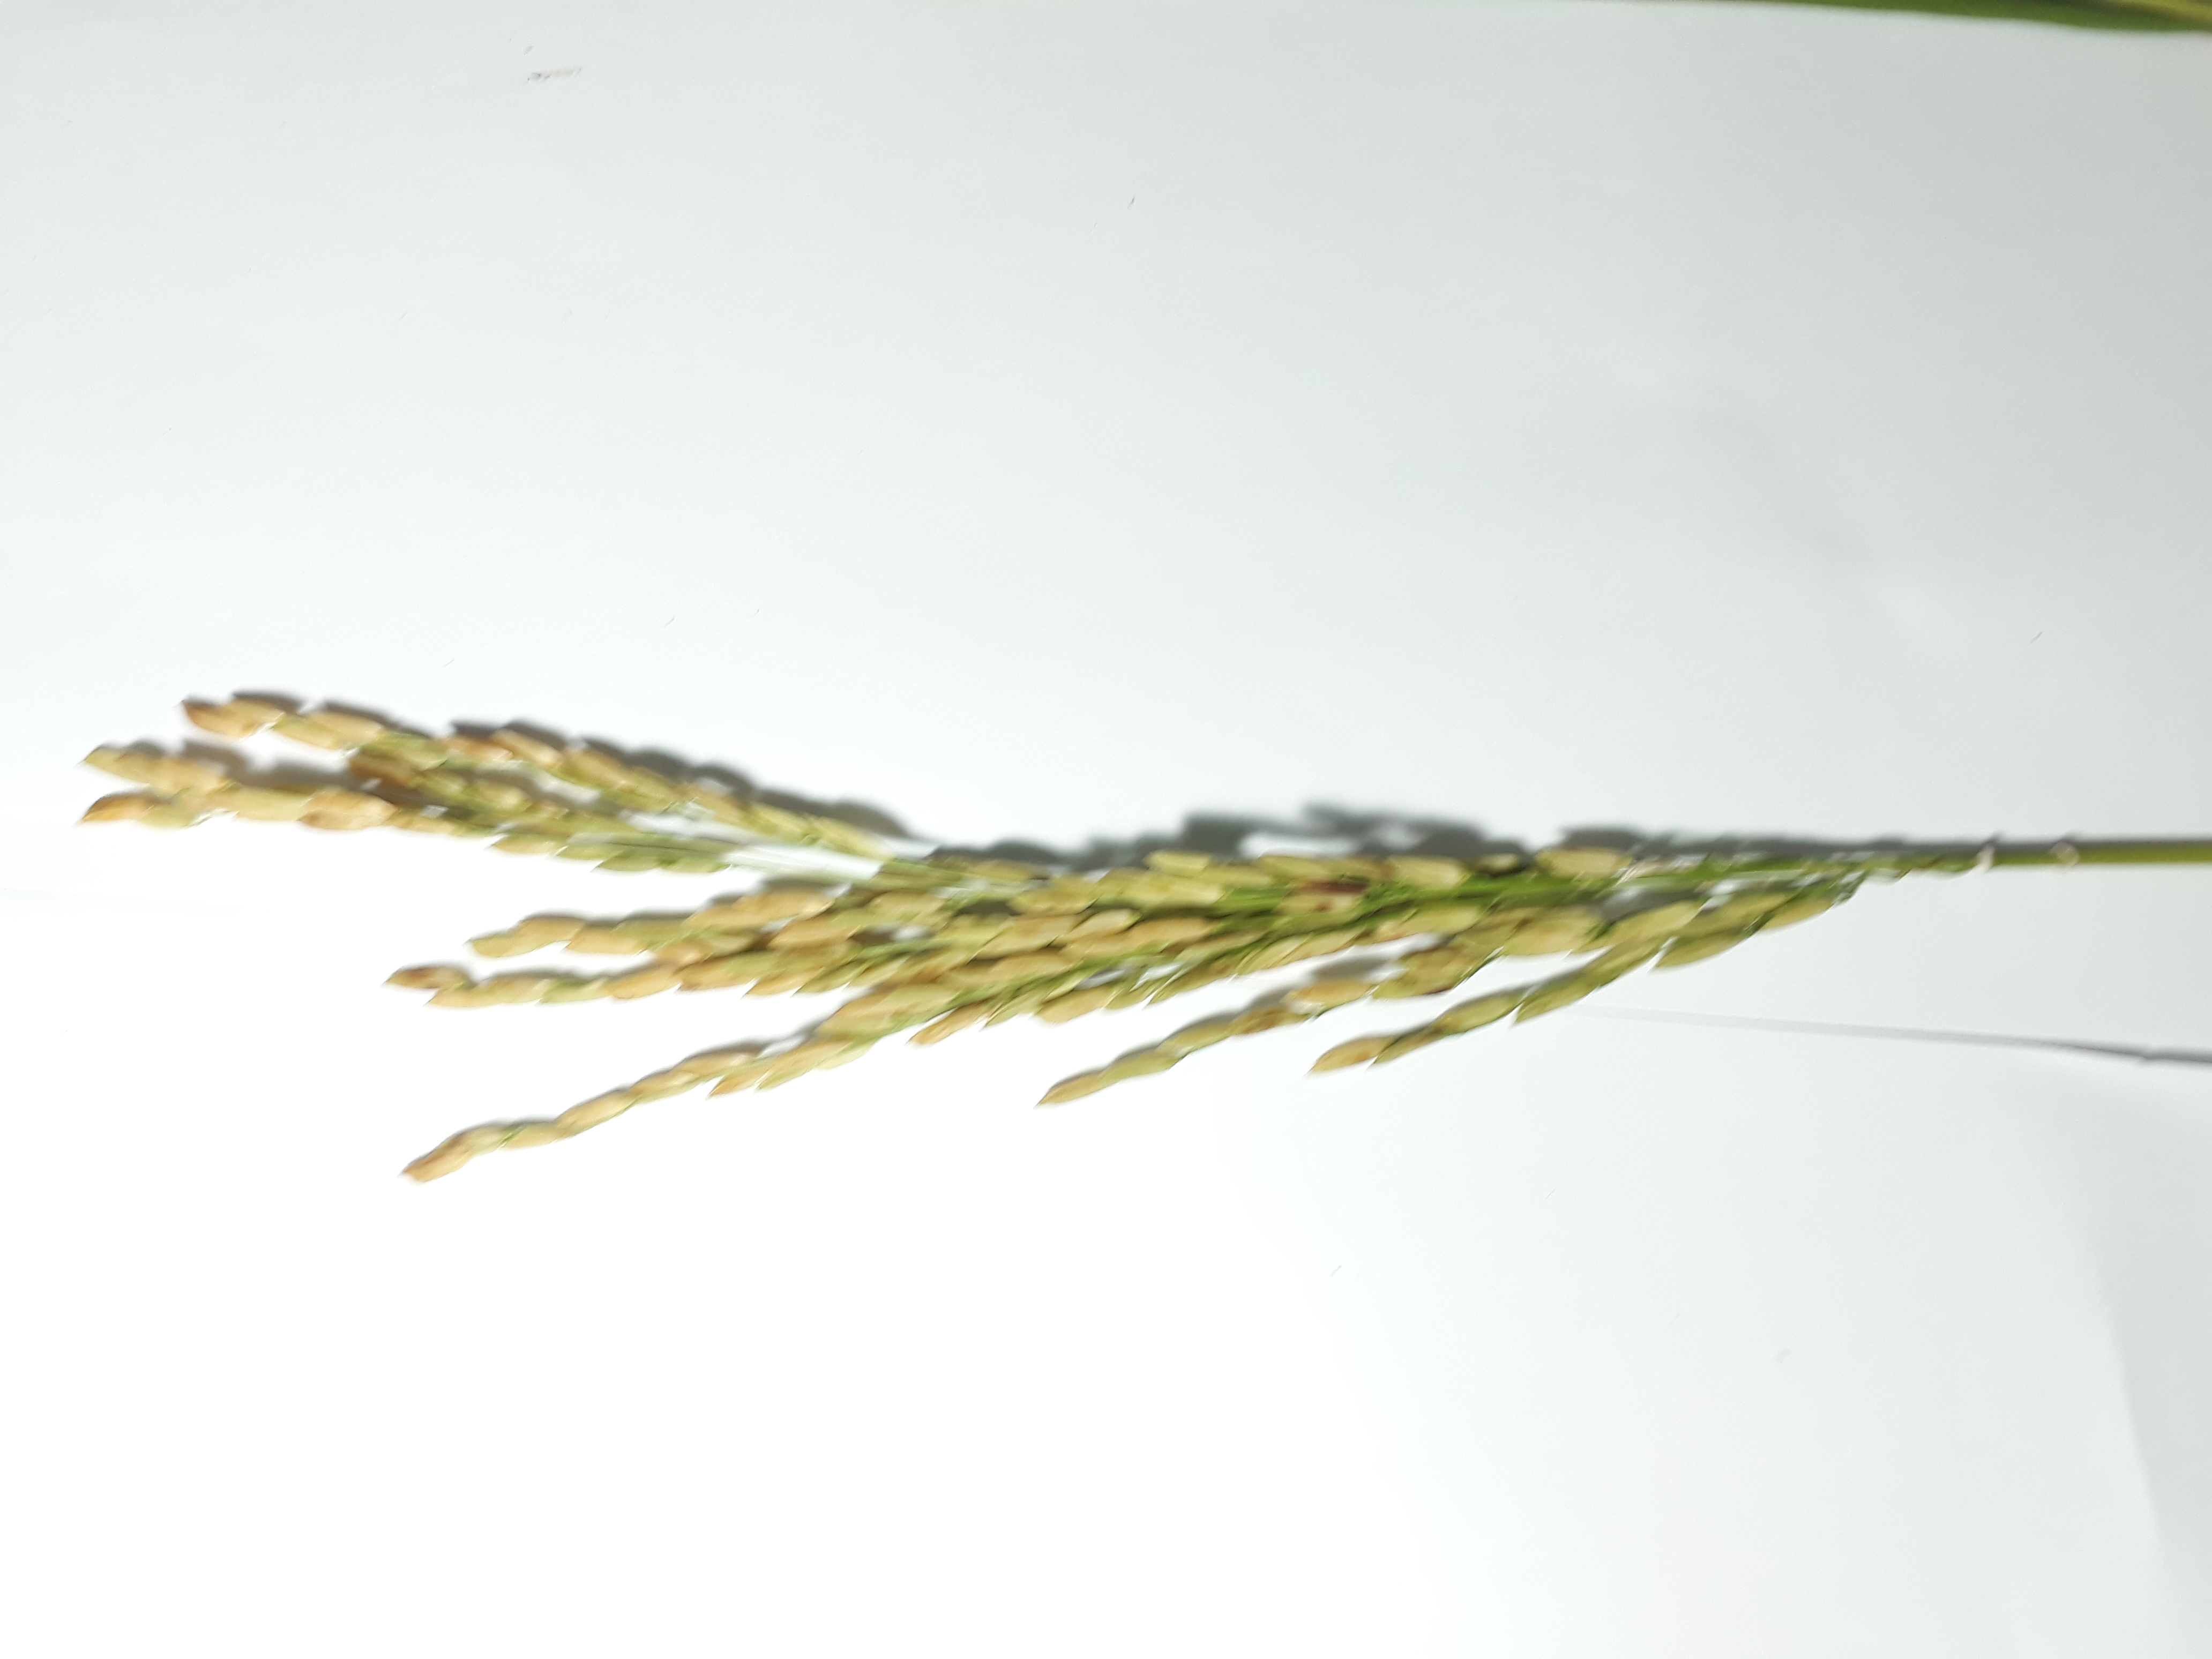
Label: Mild